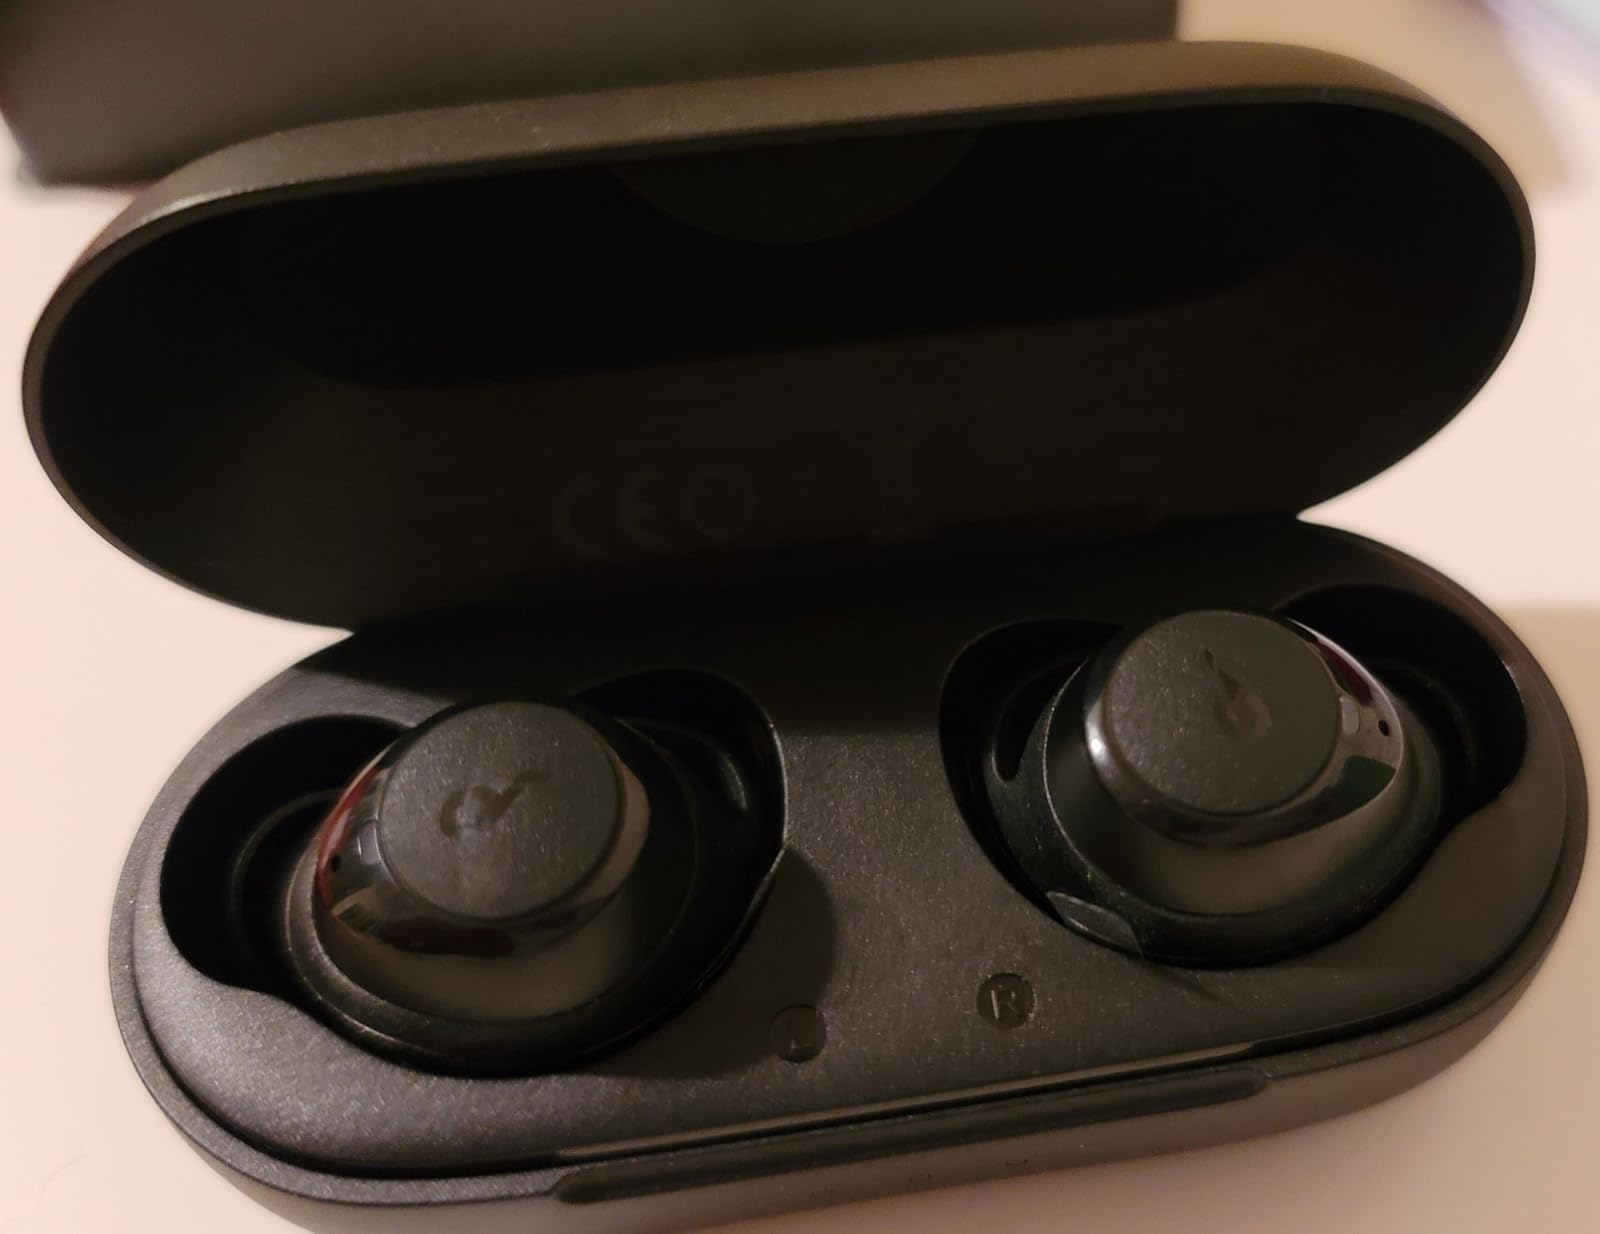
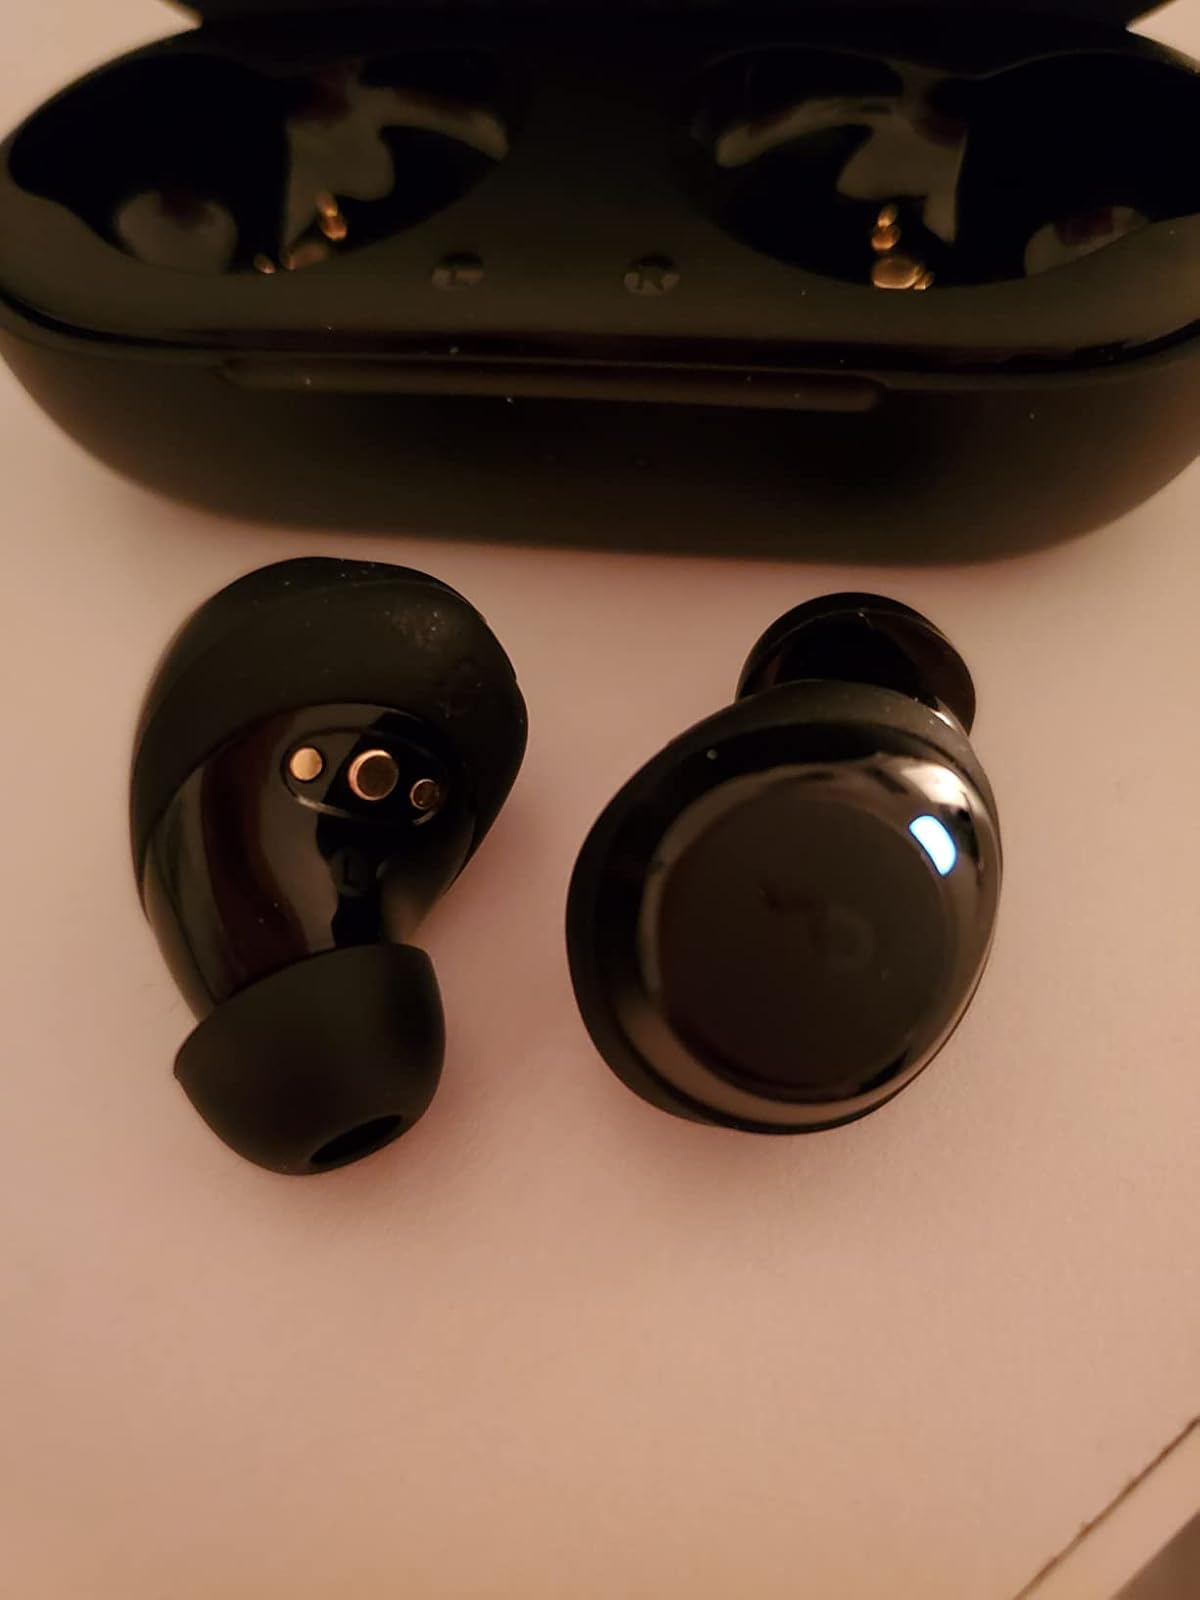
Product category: earbuds
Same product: yes